Manoj Choudhary

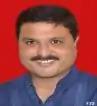

Manoj Choudhary is an Indian politician who was elected to the Madhya Pradesh Legislative Assembly from the Hatpipliya constituency. He served as a member of the Madhya Pradesh Legislative Assembly representing the Indian National Congress. During the 2020 Madhya Pradesh political crisis, he supported senior Congress leader Jyotiraditya Scindia and was one of the 22 MLAs who resigned and later joined the Bharatiya Janata Party.